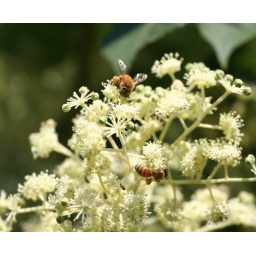
Bees on a devils walking stick plant in my backyard.